Leila Usher

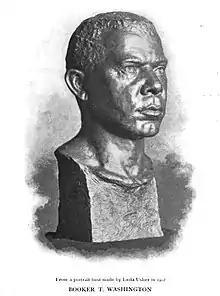
Bust of Booker T. Washington by Leila Usher as appeared in his writing "Heroes in black skin" in "The Century Magazine" V.66 No. 4, September 1903

Her best-known work is a 1902 bust of educator Booker T. Washington commissioned by the Tuskegee Institute. She produced bas-relief portraits of many other prominent figures such as scholar Francis James Child, minister Elijah Kellogg, and geologist John Wesley Powell.